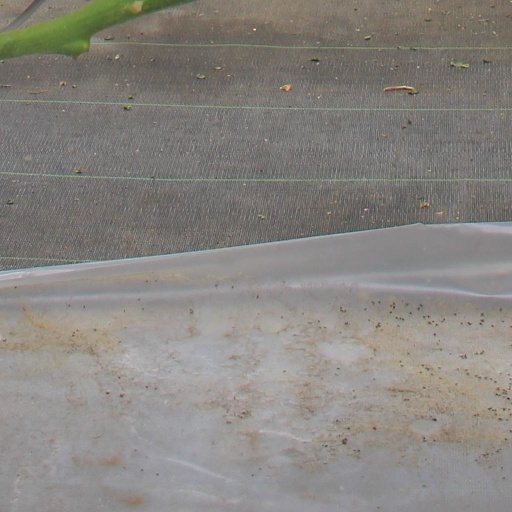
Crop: tomato